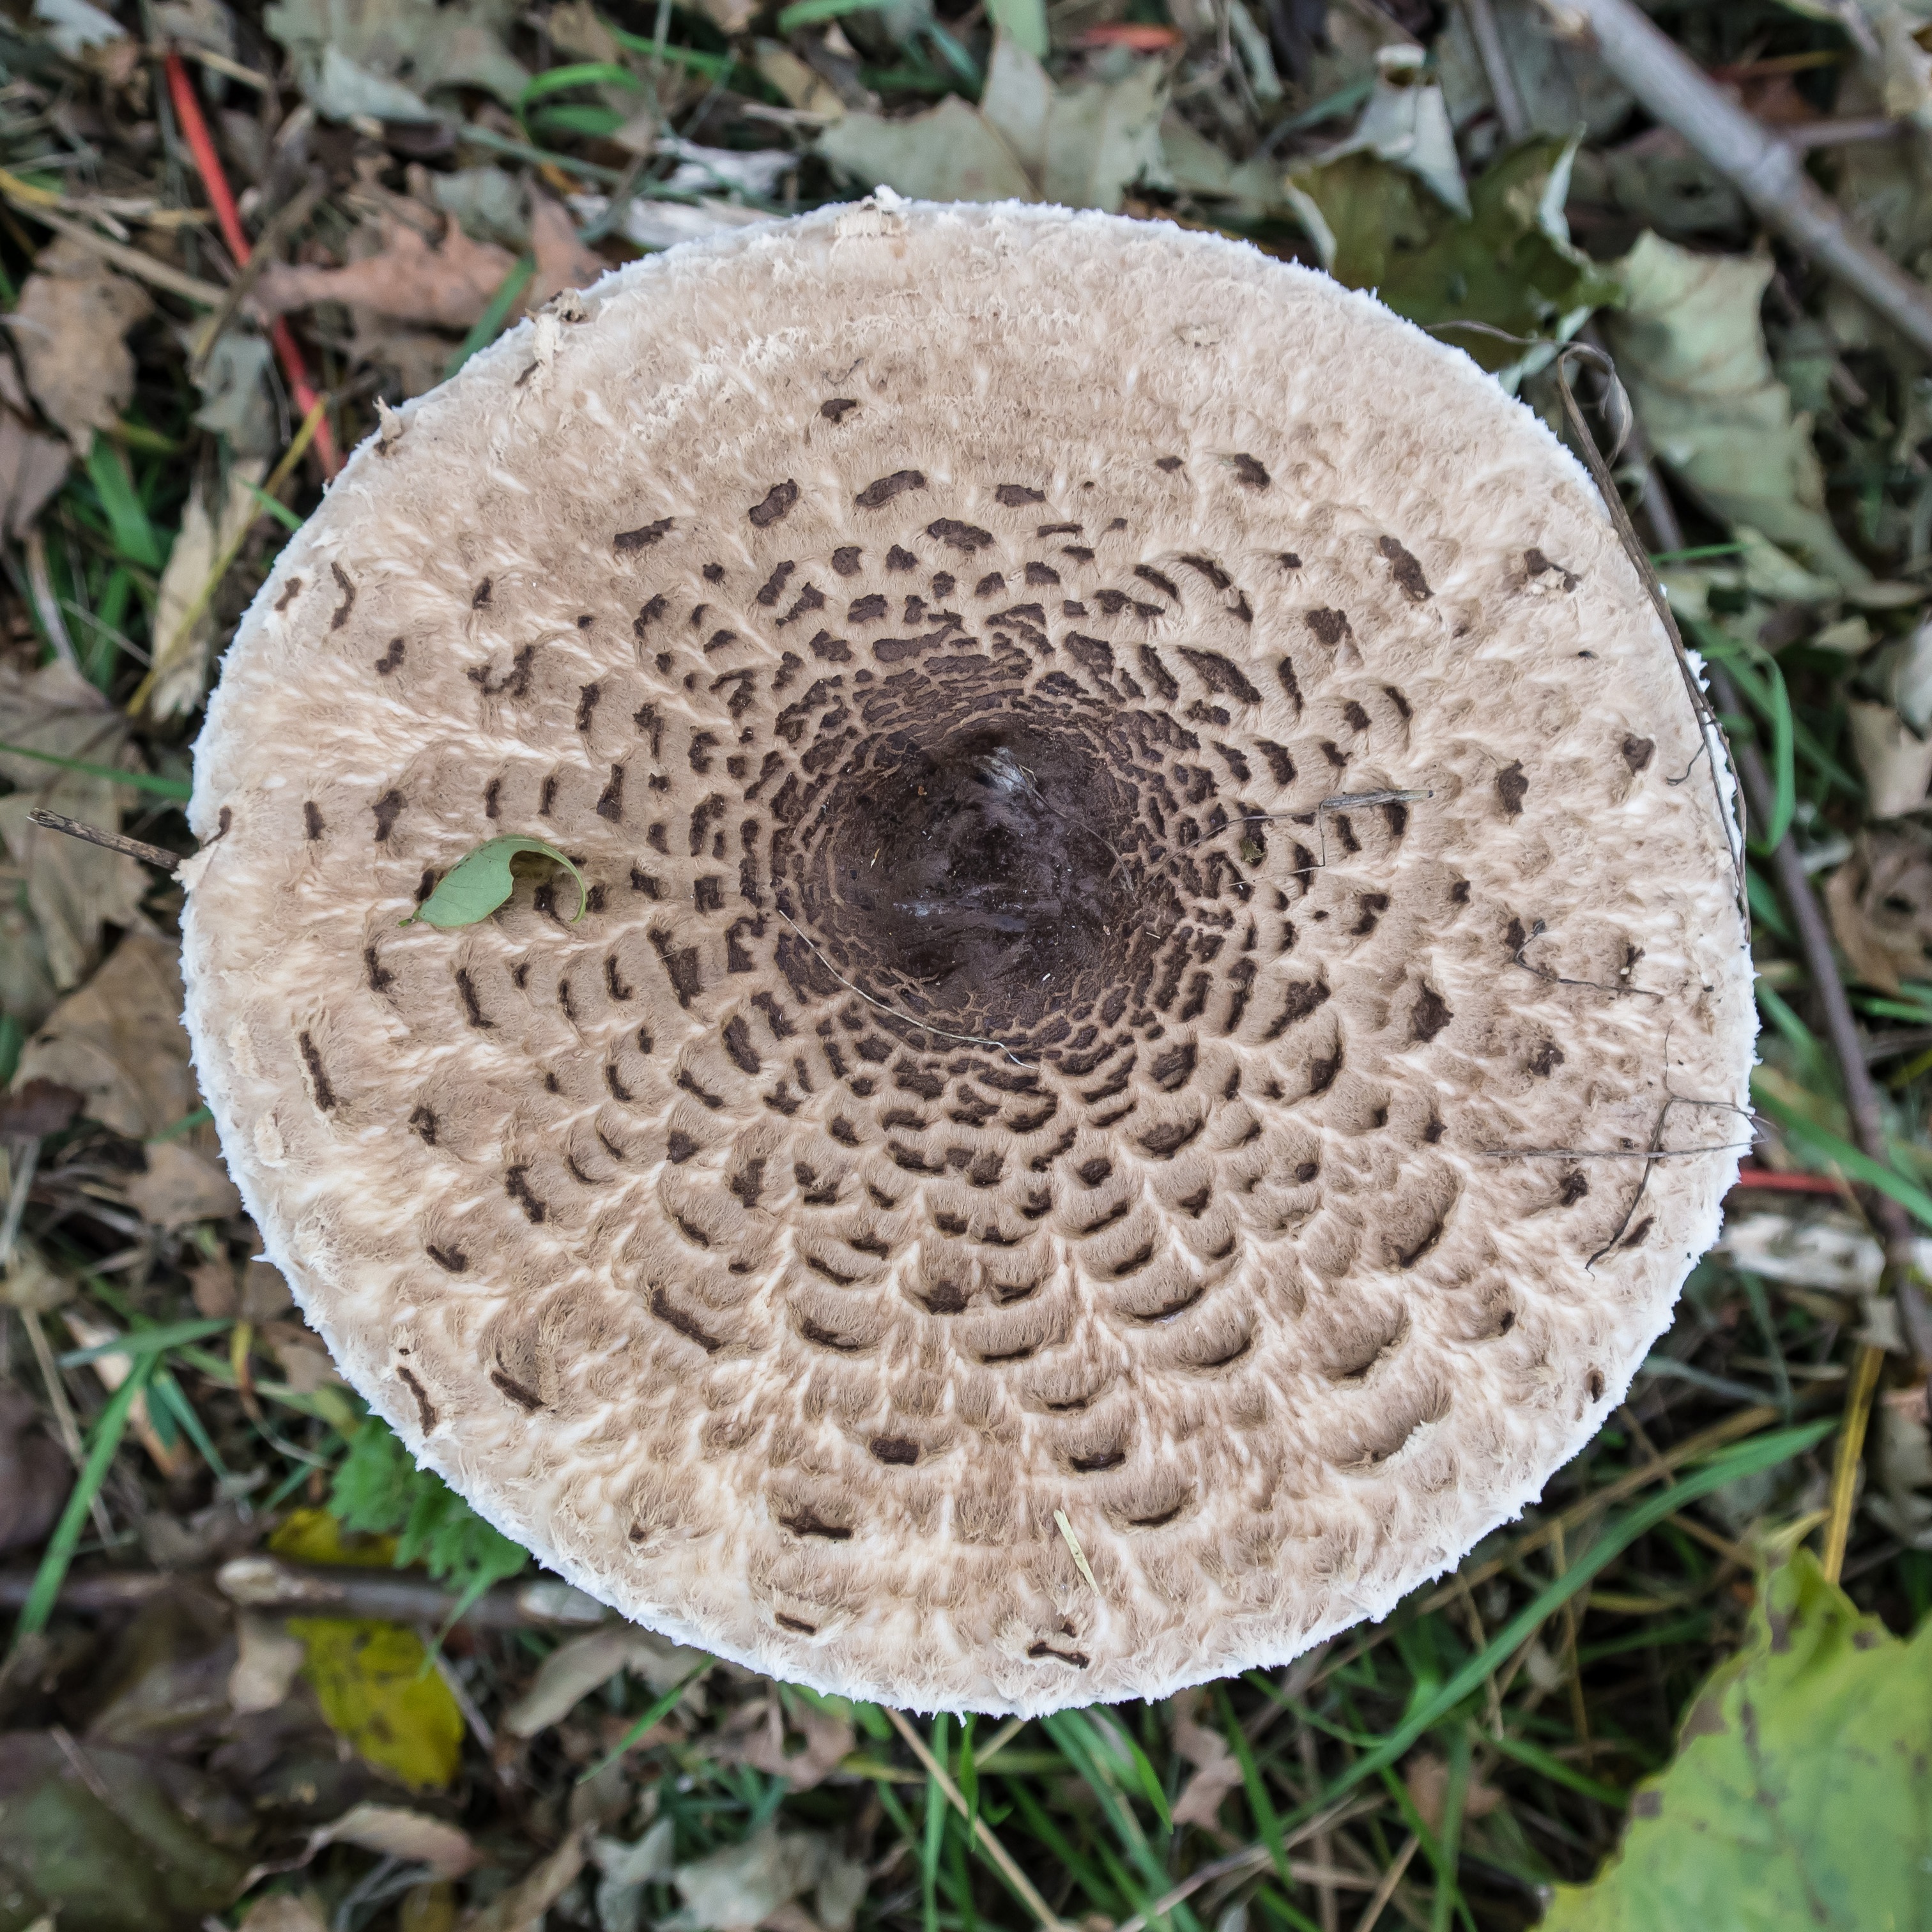
screen, nature, forest, ring, flower, pattern, autumn, brown, hat, mushroom, fungus, parasol, boletes, mushroom picking, giant schirmling, great schirmling, giant screen fungus, mushroom collector, oyster mushroom